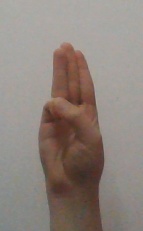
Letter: thaa